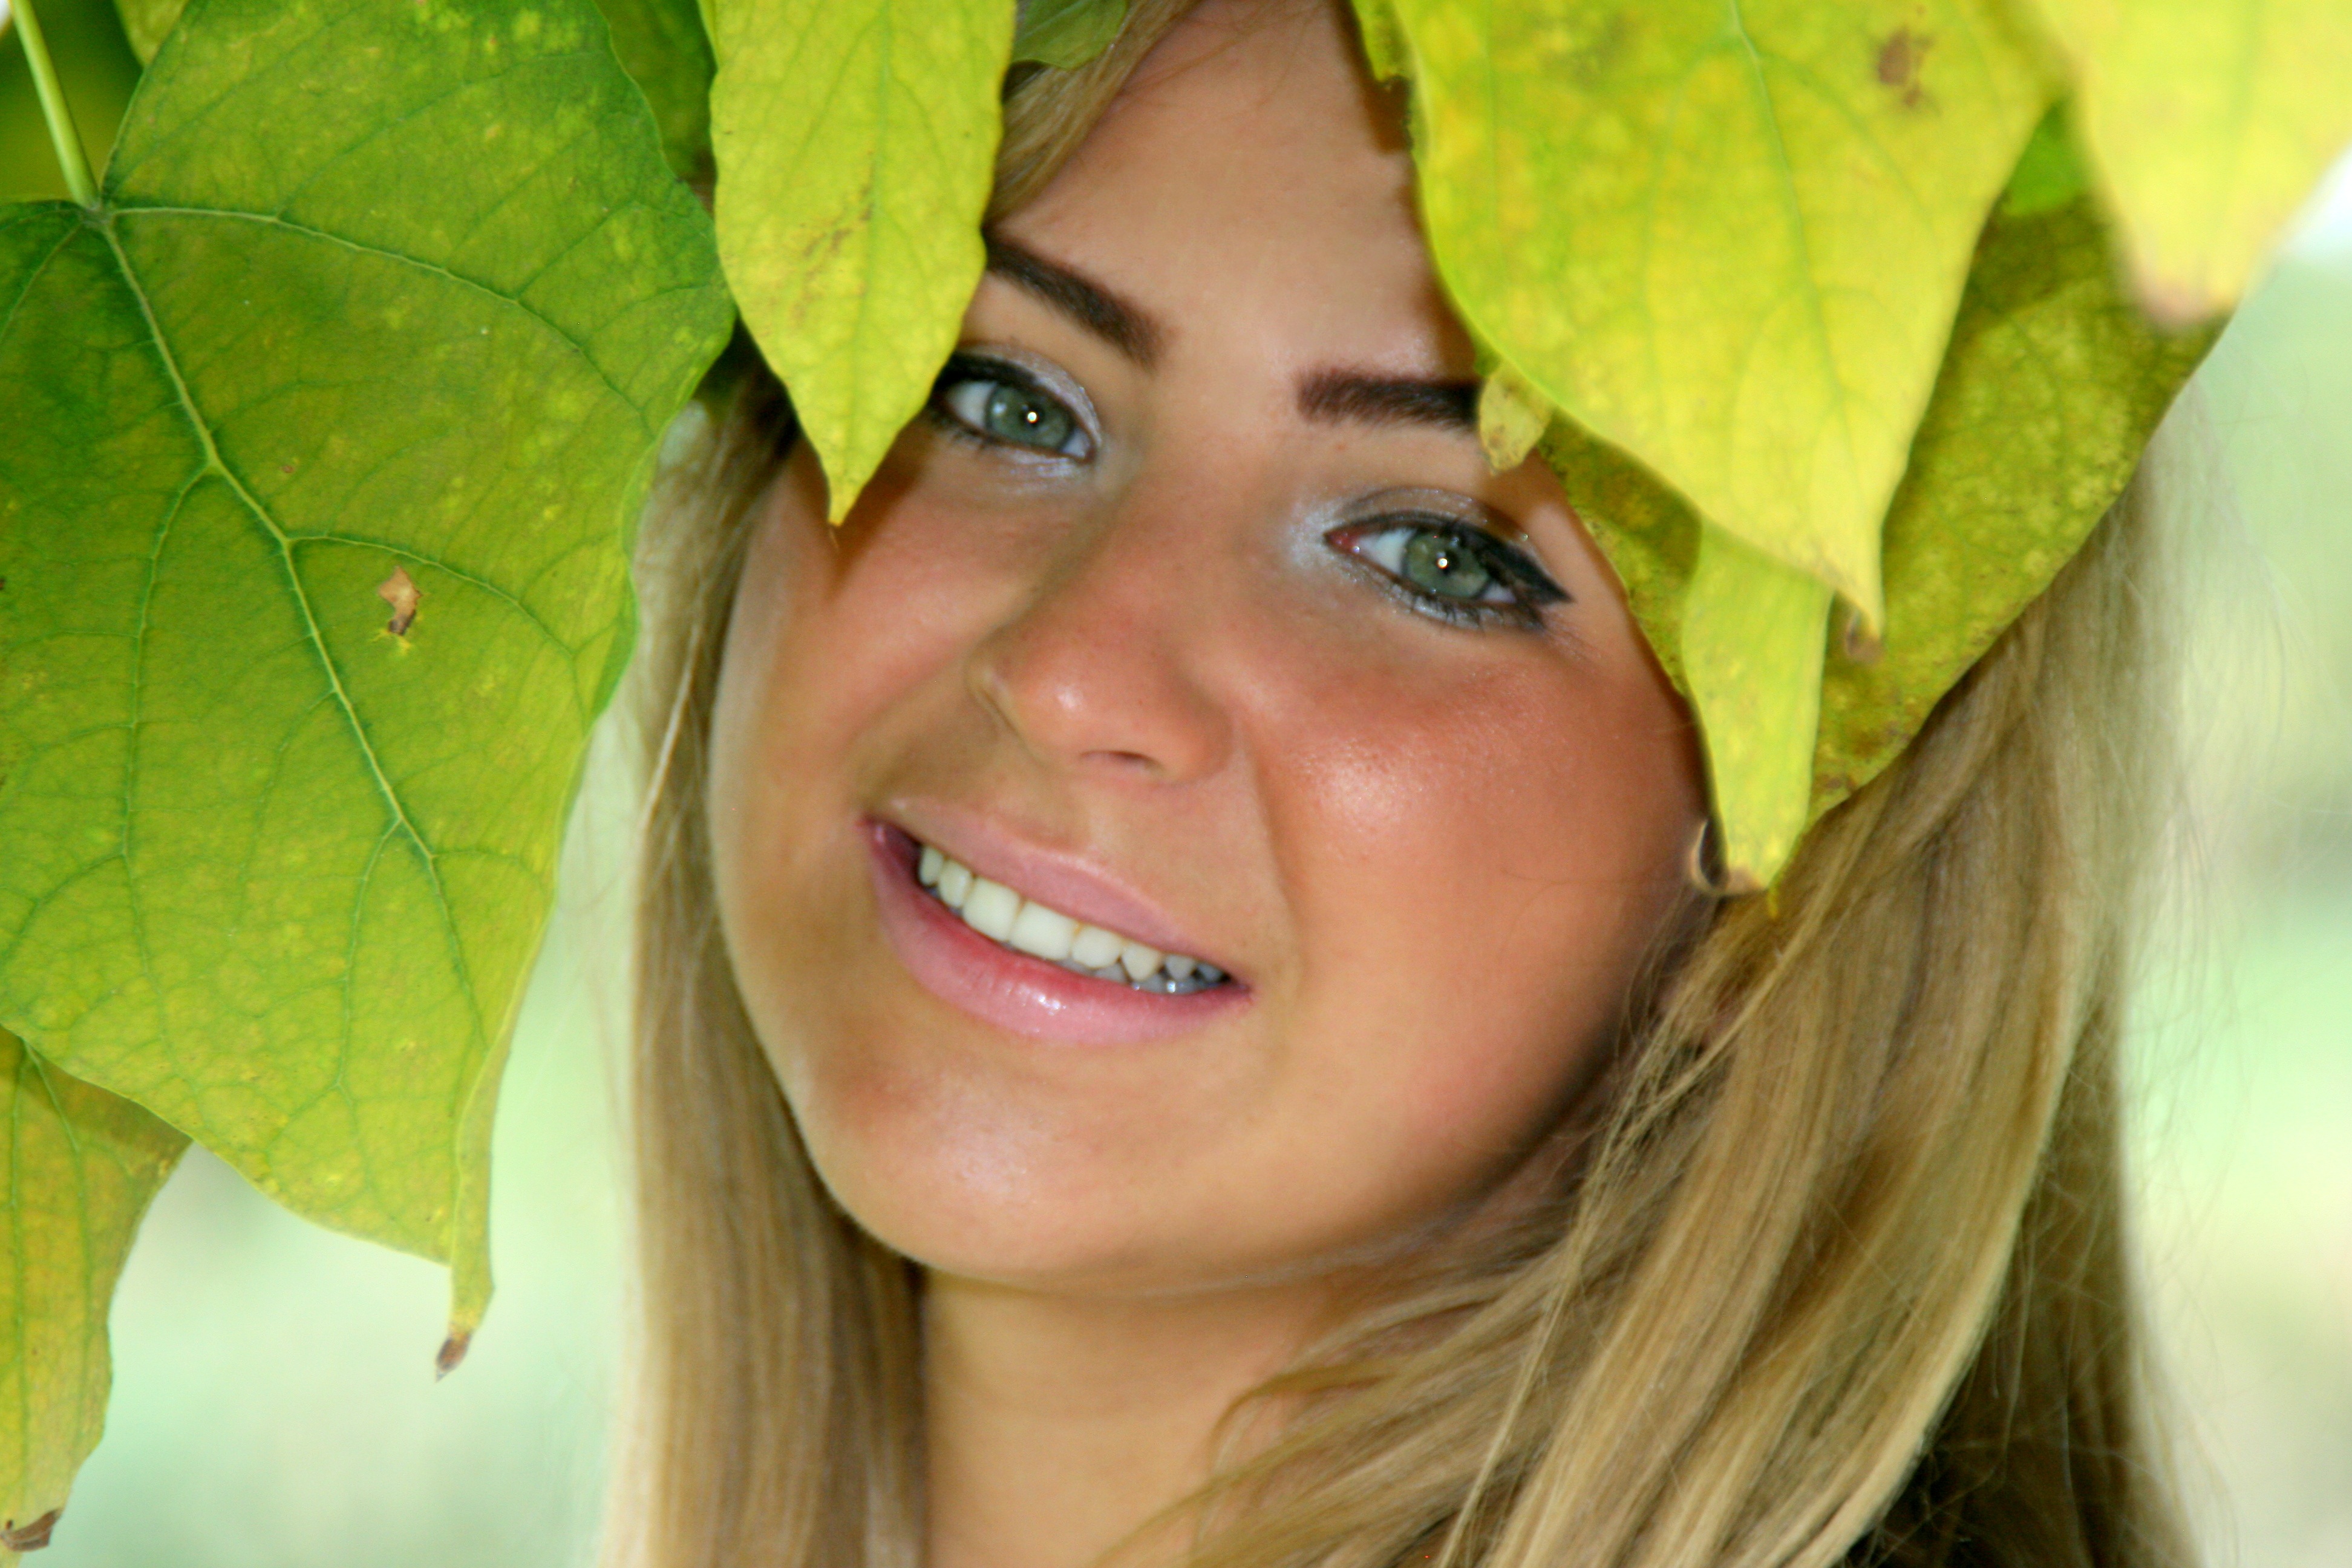
person, plant, girl, woman, photography, leaf, flower, portrait, model, green, lady, facial expression, smile, close up, human body, face, nose, eye, head, skin, beauty, blond, organ, emotion, abdomen, photo shoot, brown hair, portrait photography